Sebastiano Galeotti

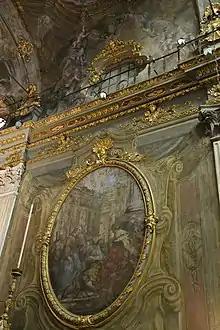
fresco by Sebastiano Galeotti

Sebastiano Galeotti (1656–1746) was a peripatetic Italian painter of the late-Baroque period, active in Florence, Genoa, Parma, Piacenza, Codogno, Lodi, Cremona, Milan, Vicenza, Bergamo, and Turin.